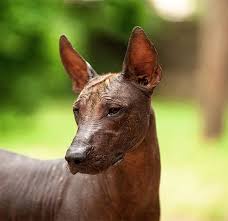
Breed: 220-n000069-Mexican_hairless